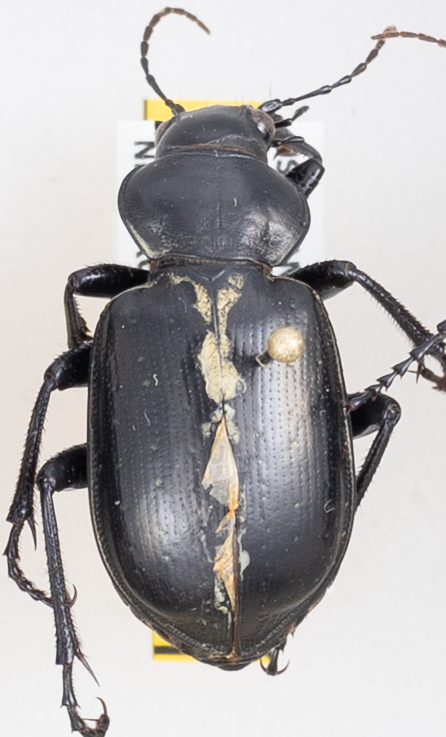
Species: Calosoma affine
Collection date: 2018-08-30
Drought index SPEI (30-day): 1.514
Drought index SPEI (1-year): -1.834
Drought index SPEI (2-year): -1.082